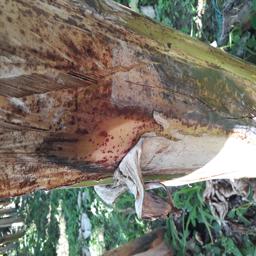
Label: PSEUDOSTEM WEEVIL